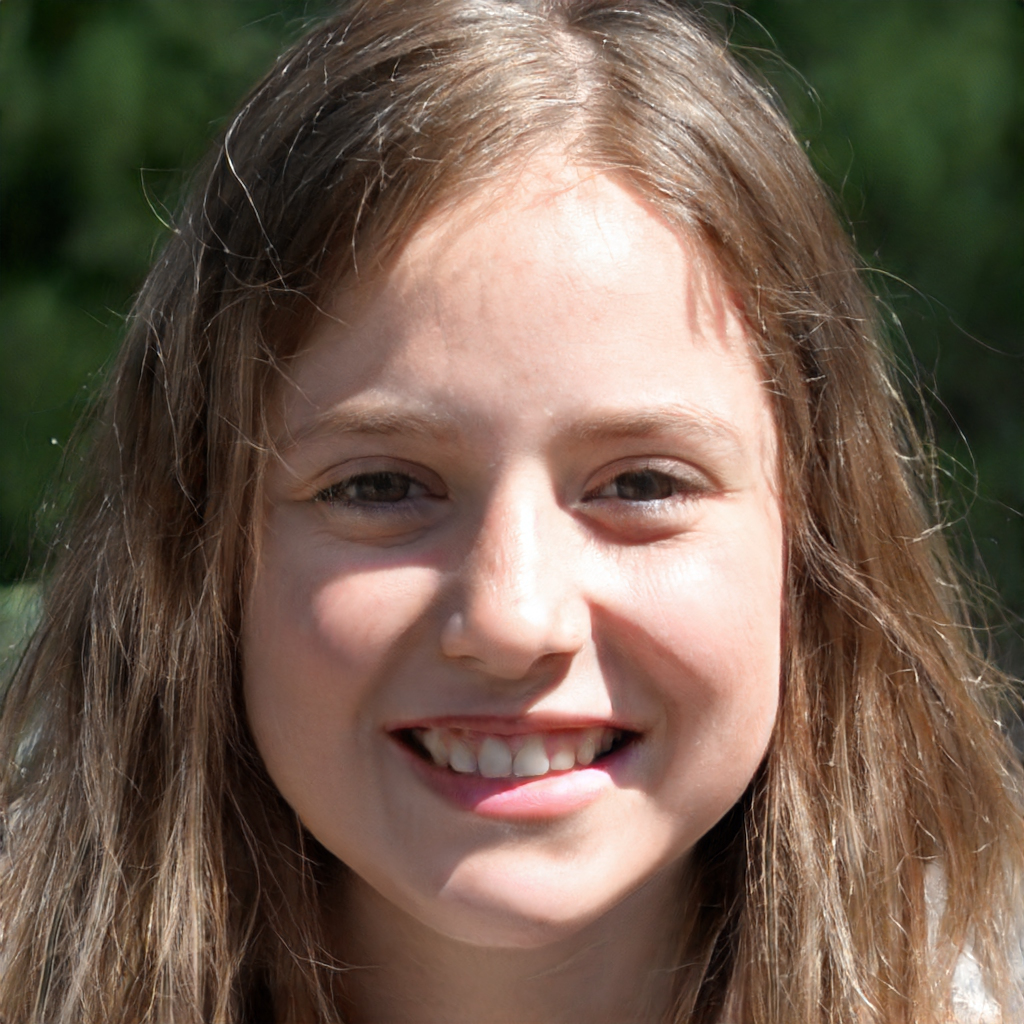
Gender: Female